Epsin

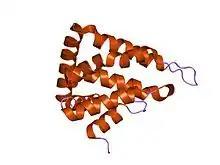
Crystal Structure of the ENTH Domain of "Rattus norvegicus" Epsin1

Epsin contains various protein domains that aid in function. Starting at the N-terminus is the ENTH domain. ENTH stands for Epsin N-Terminal Homolog. The ENTH domain is approximately 150 amino acids long and is highly conserved across species. It is composed of seven α-helices and an eighth helix that is not aligned with the seven helices that make up a superhelical fold. The role of the ENTH domain is to bind membrane lipids which is currently thought to aid in the invagination of the plasma membrane to form clathrin-coated vesicles. Additionally, located toward the C-terminus of the ENTH domain are two to three ubiquitin interacting motifs which aids in ubiquitin dependent recruitment.